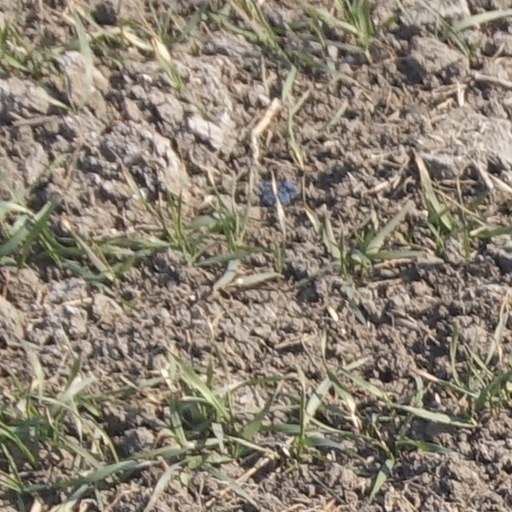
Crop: wheat